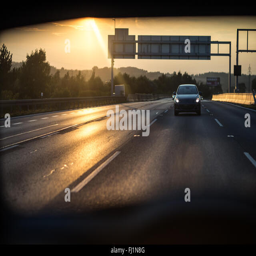
cars on a highway at sunset